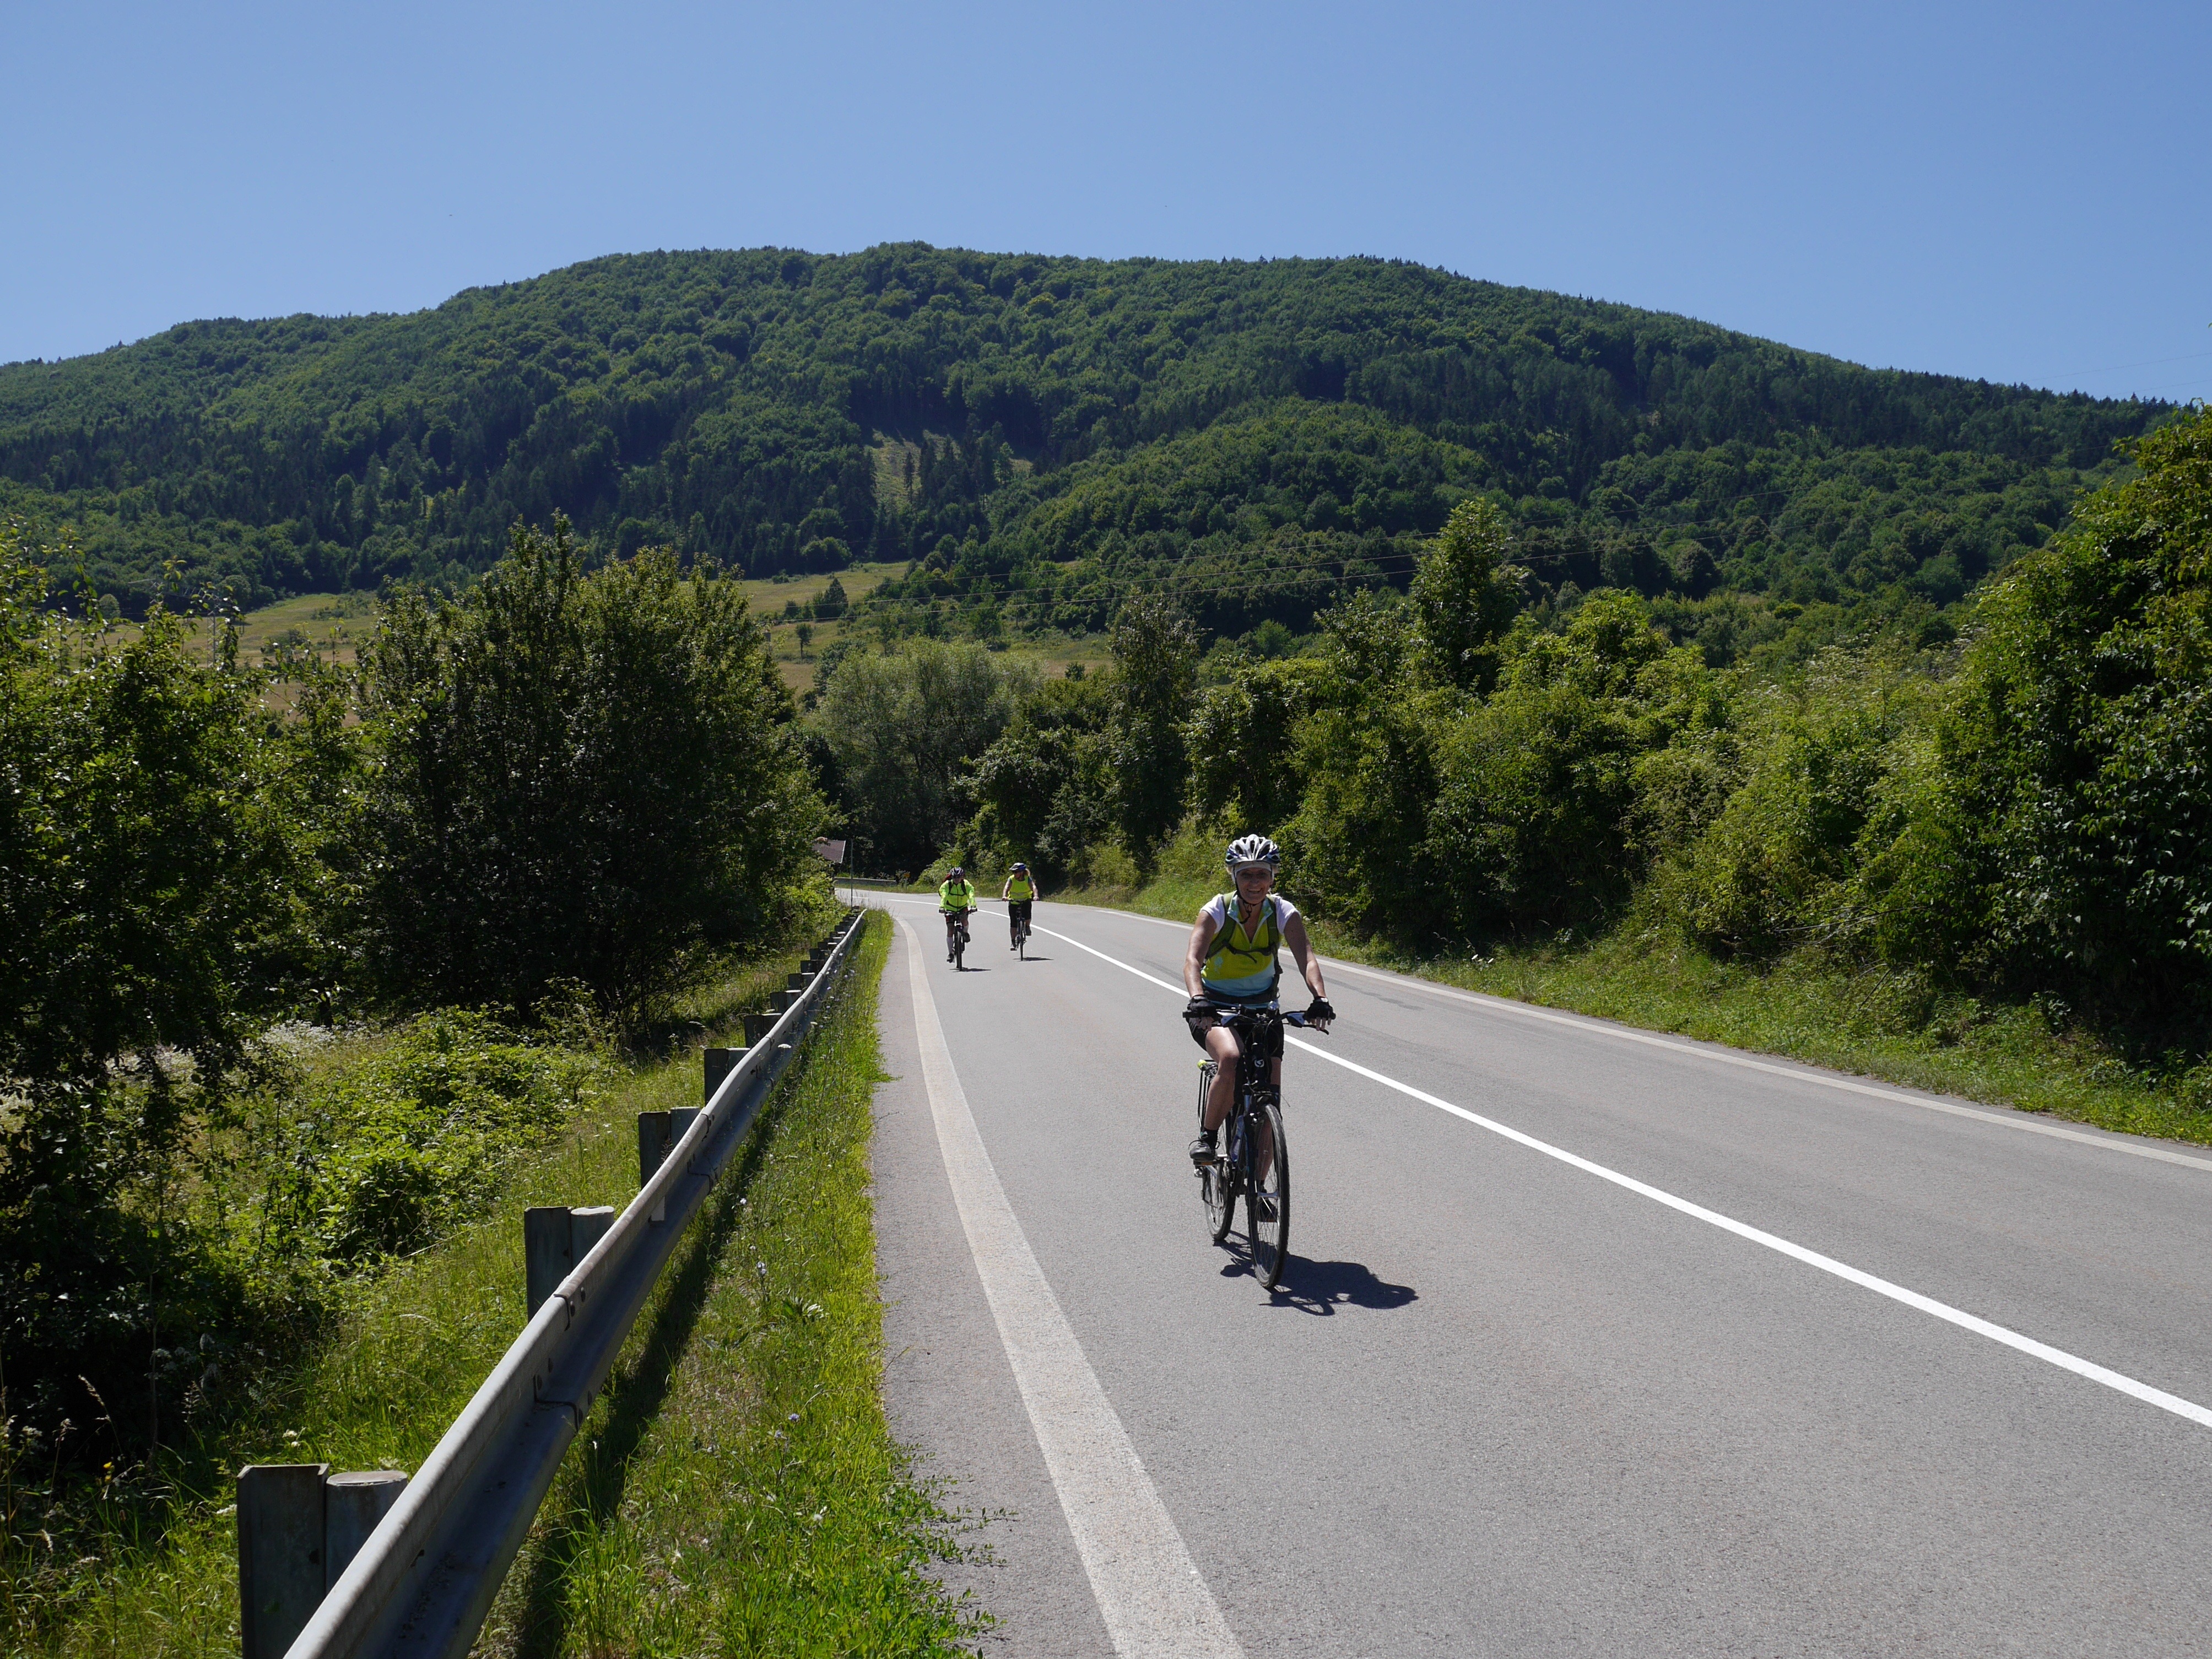
path, mountain, road, highway, bicycle, bike, mountain range, vehicle, lane, mountain bike, cycling, mountains, infrastructure, slovakia, mountain pass, cyklo, str ov mountains